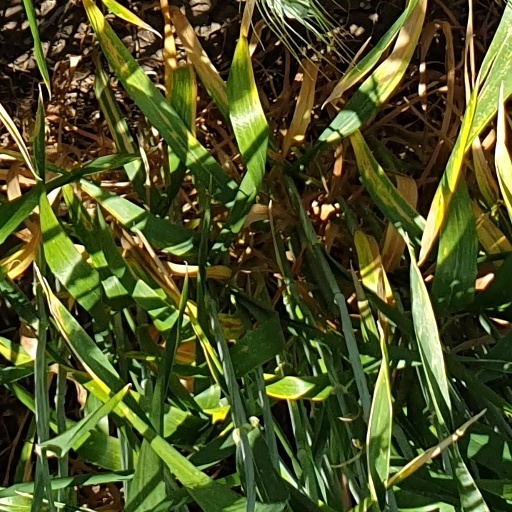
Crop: wheat